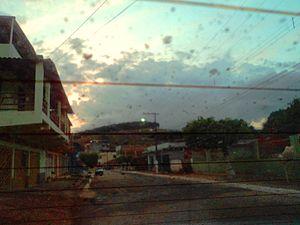
Bugre est une municipalité brésilienne de l'État du Minas Gerais et la microrégion de Caratinga.